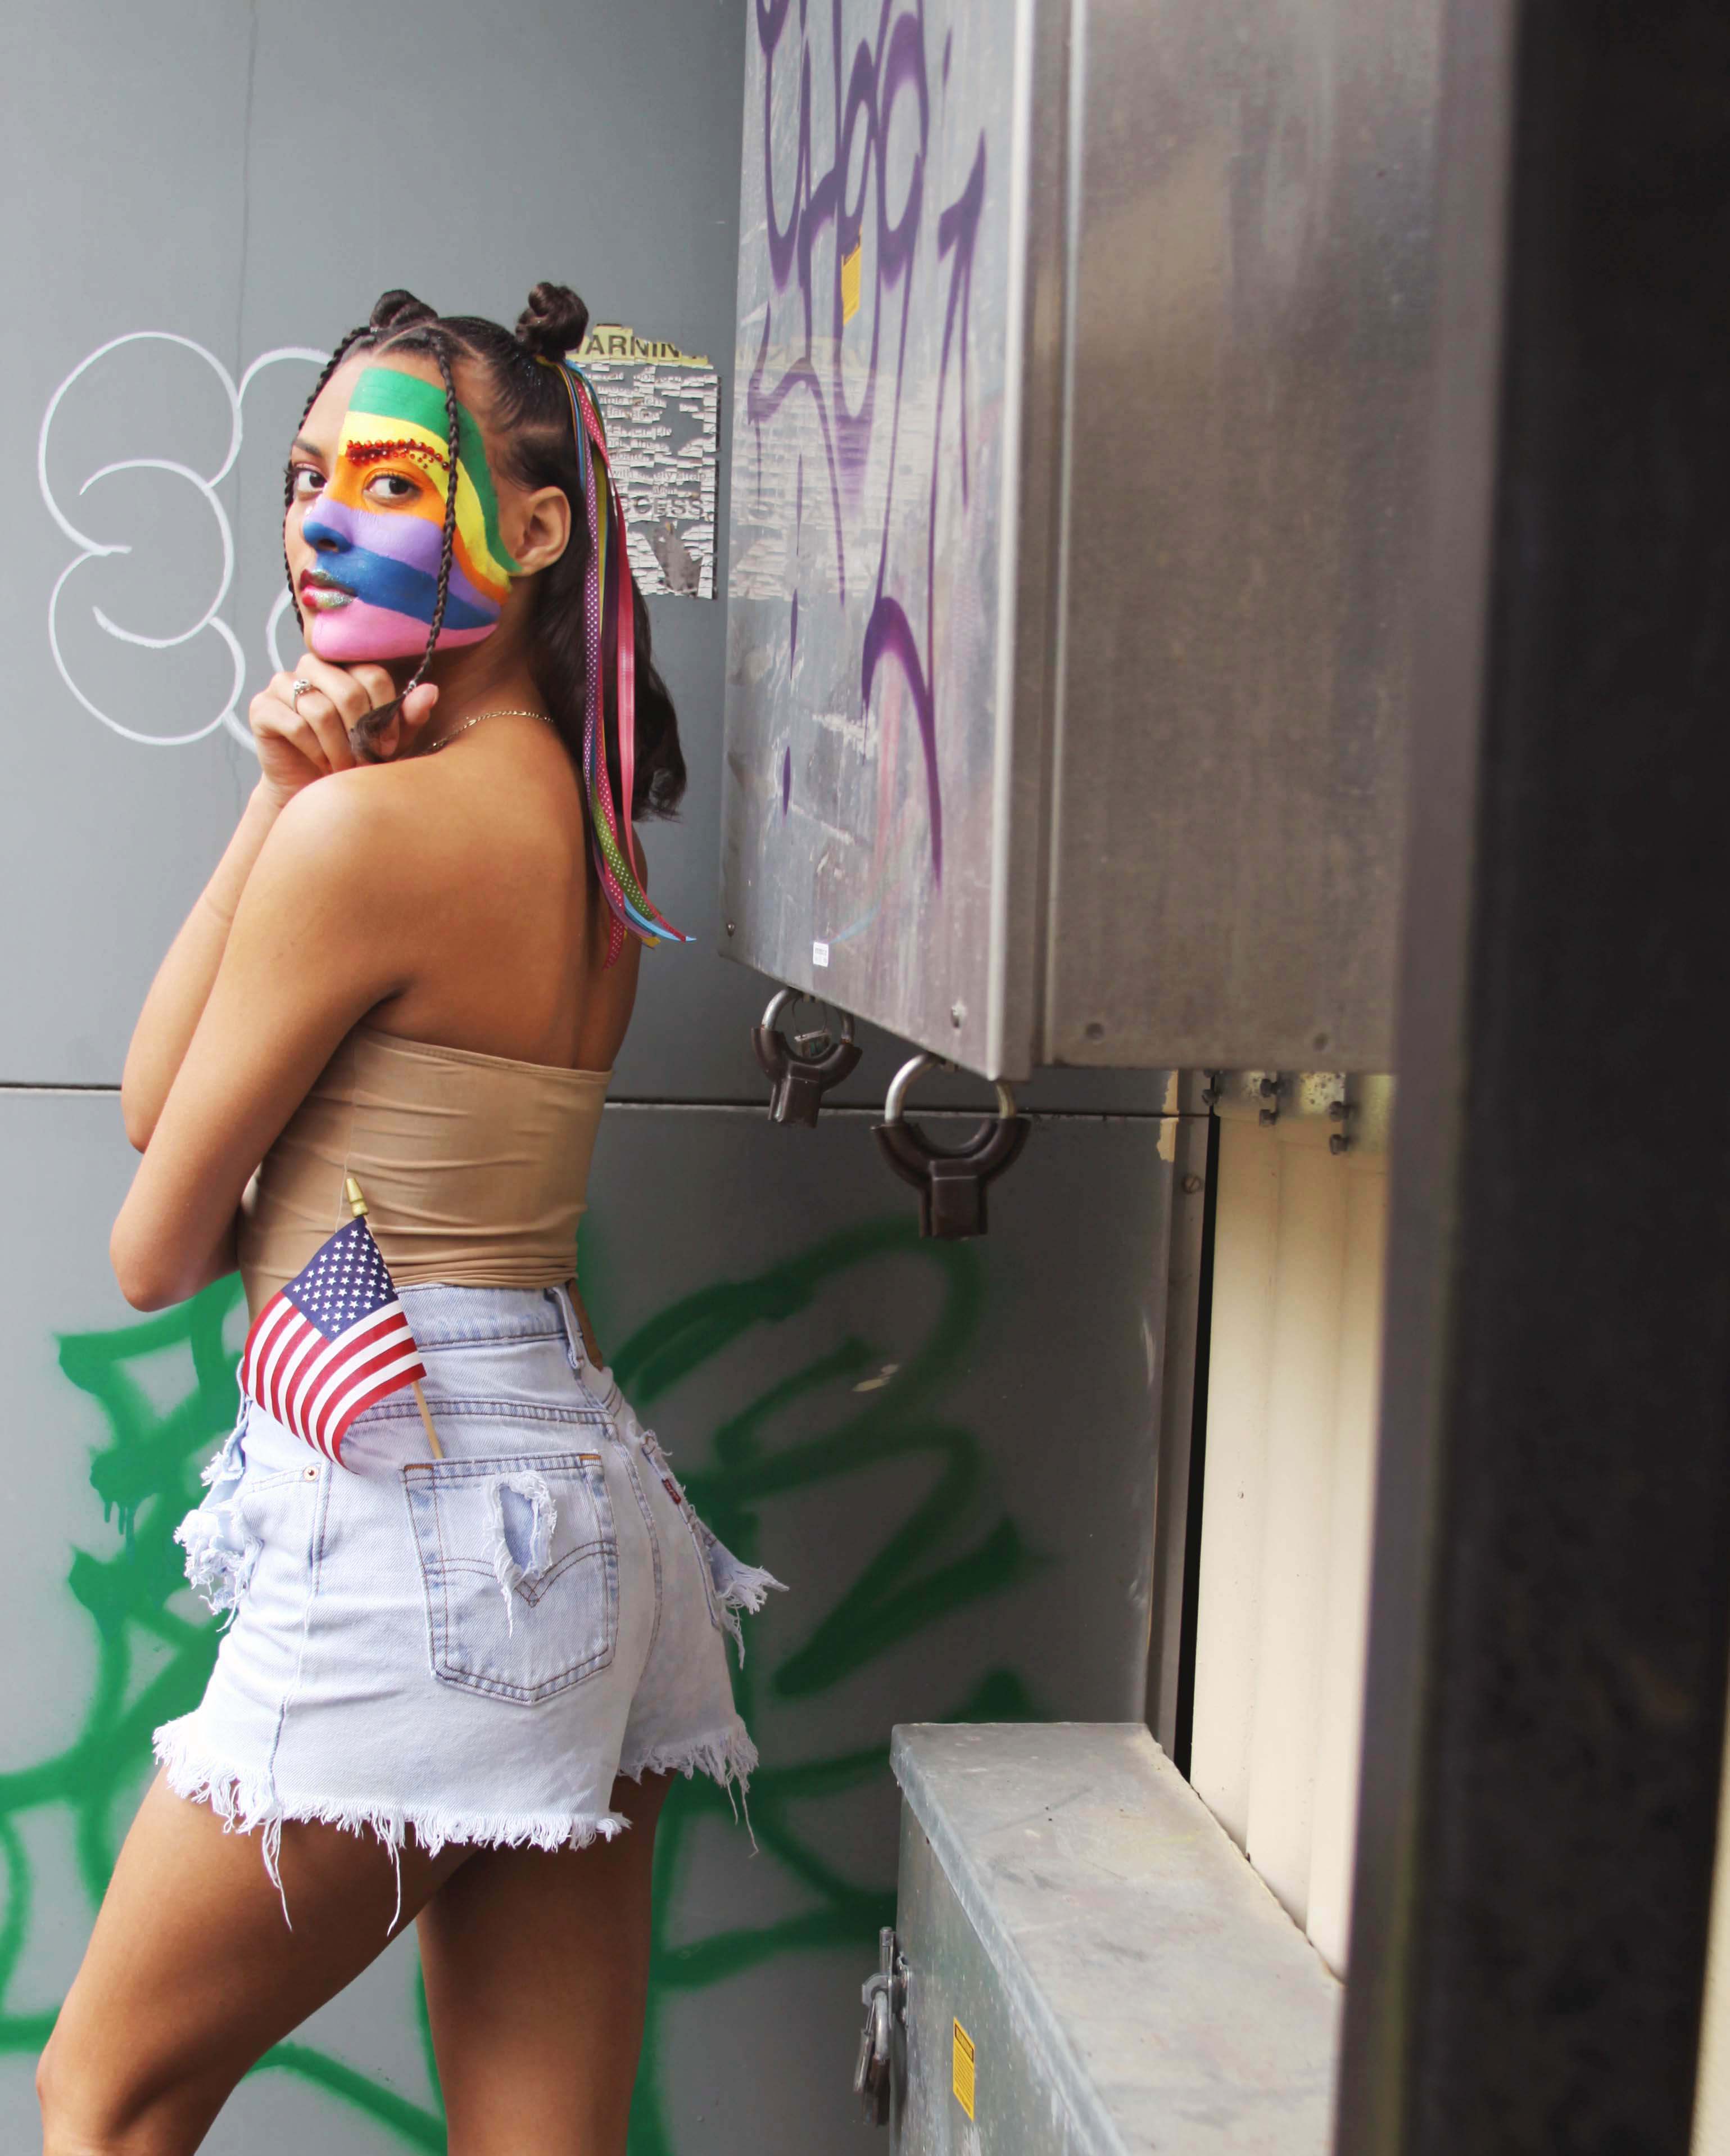
joint, shoulder, waist, flash photography, headgear, thigh, fashion design, street fashion, black hair, knee, trunk, eyewear, chest, gravure idol, art, abdomen, human leg, belt, illustration, costume, japanese idol, room, uniform, animation, fashion accessory, mannequin, visual arts, stocking, personal protective equipment, advertising, photo shoot